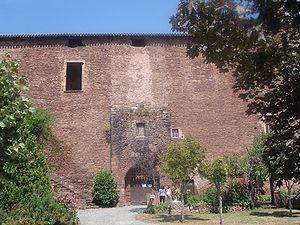
France, Aveyron (12), Château de Saint-Izaire
Saint-Izaire est une commune française du sud Aveyron, en région Occitanie.
Le château de Saint-Izaire est un château épiscopal du XIVᵉ siècle situé sur la commune de Saint-Izaire dans l'Aveyron. Il domine un méandre du Dourdou. Il sert tour à tour de résidence d’été des évêques de Vabres et de lieu de refuge face aux dangers du moment.